Knowsley Safari Park

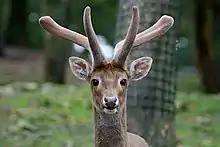
A deer at the park in 2006

The Safari Drive is the park's main attraction and contains over 29 species of animals in seven zones.